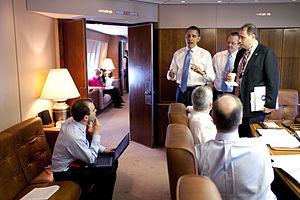
Le président Barack Obama avec son équipe dans la salle de conférence d'Air Force One durant un vol le 3 avril 2009 entre l'aéroport de Stansted dans l'Essex en Angleterre et Strasbourg, en France. A sa gauche, le porte-parole de la Maison Blanche Robert Gibbs et le conseiller du président David Axelrod.
David Axelrod est un consultant politique américain et conseiller du président Barack Obama.
Air Force One est l'indicatif d'appel de tout aéronef de l'United States Air Force dans lequel se trouve le président des États-Unis.